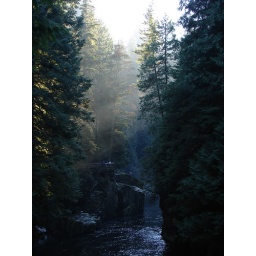
Capilano river, near the salmon hatchery where many people come to fish